Iriadamant

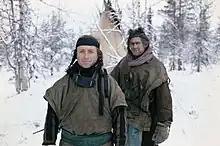
Members of the Iriadamant community in Kittilä, October 1992.

The Iriadamant were a community, also described as a cult, that lived in northern Finland from 1991–1993. The residents of the community were mainly French and Belgian but dressed in Native American costumes. The group arrived in Finland with the support of Professor Erkki Pulliainen of the University of Oulu with the intention of "studying living in nature" and learning self-sufficiency. In the fall of 1991, the group founded a camp near Kittilä. Although of European descent, they were referred to as "Kittilä's Indians" (Finnish: "Kittilän intiaanit") or "lifestyle Indians" (Finnish: "elämäntapaintiaani"). When the camp was first established, it was generally viewed in a positive light.